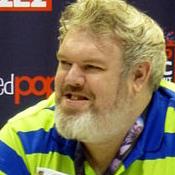
Age: 38